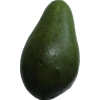
Label: green_avocado